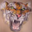
Label: tiger